James Monroe

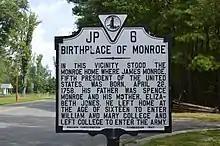
Marker designating the site of James Monroe's birthplace in Monroe Hall, Virginia

His paternal great-great-grandfather Patrick Andrew Monroe emigrated to America from Scotland in the mid-17th century as a Royalist after the defeat of Charles I in the English Civil War, and was part of an ancient Scottish clan known as Clan Munro. In 1650, he patented a large tract of land in Washington Parish, Westmoreland County, Virginia. Also among James Monroe's ancestors were French Huguenot immigrants, who came to Virginia in 1700.